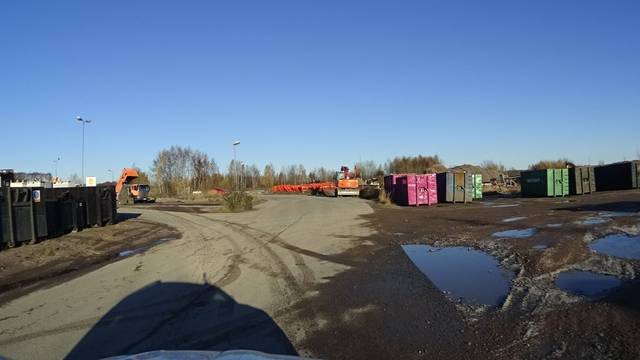
Region: Finland
Coordinates: 60.198, 24.975